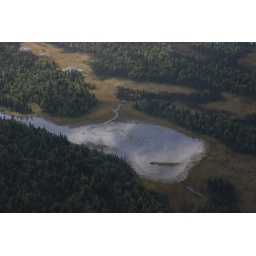
Reflections of clouds in Alaska lake